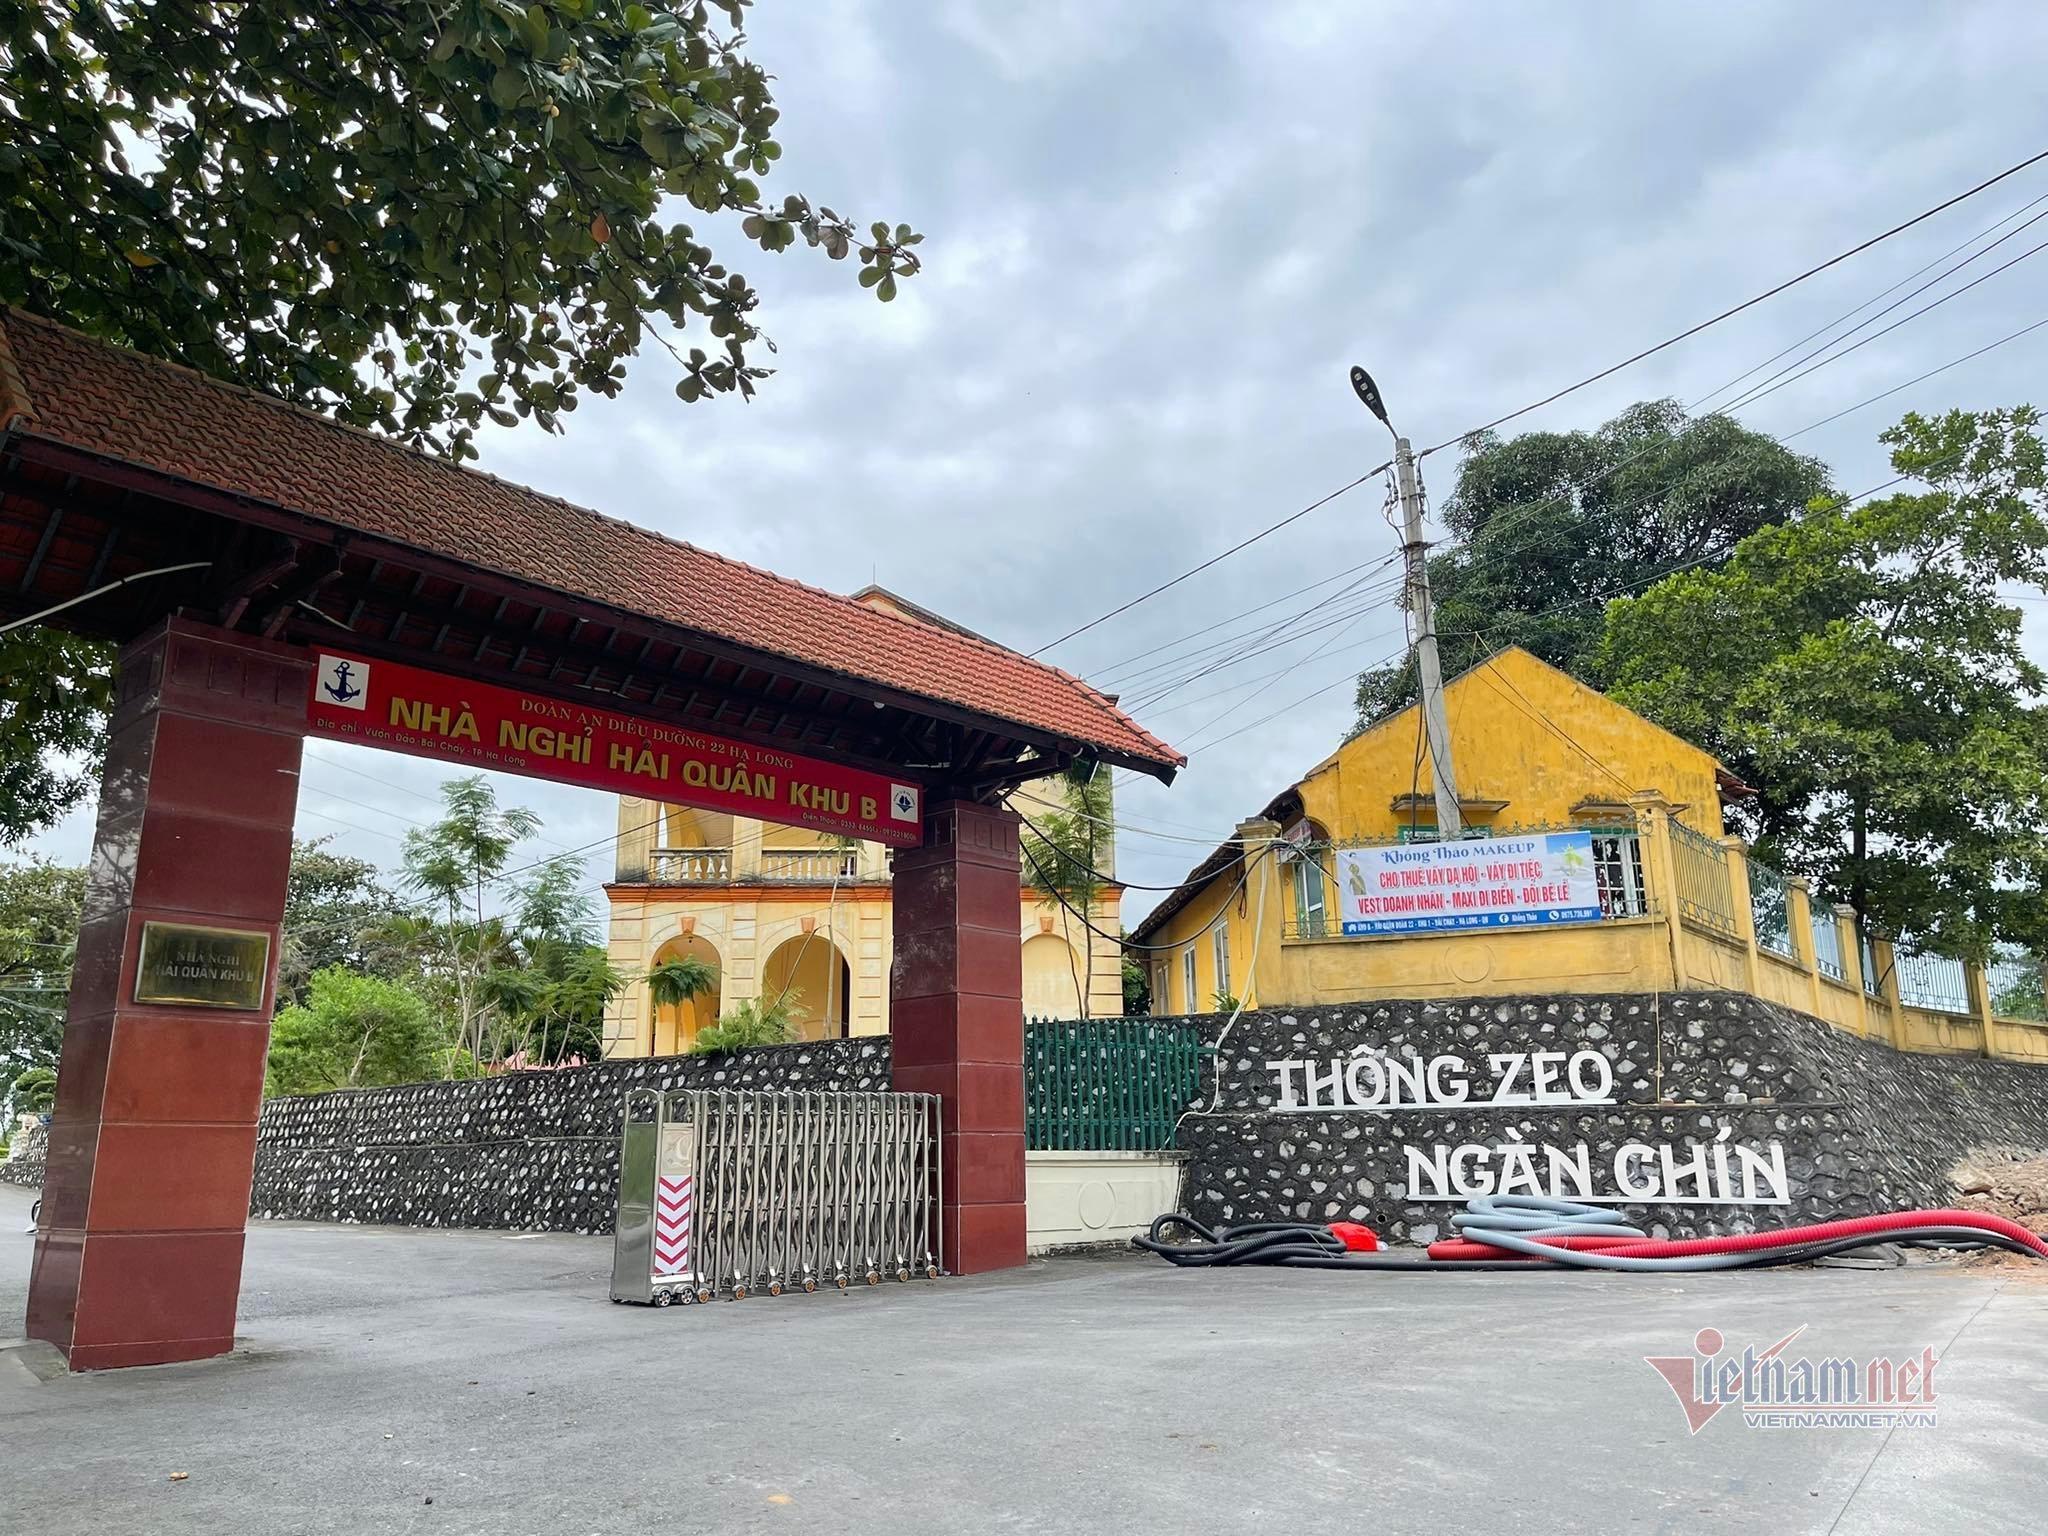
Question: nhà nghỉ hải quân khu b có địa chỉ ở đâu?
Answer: vườn đào bãi cháy- tp hạ long